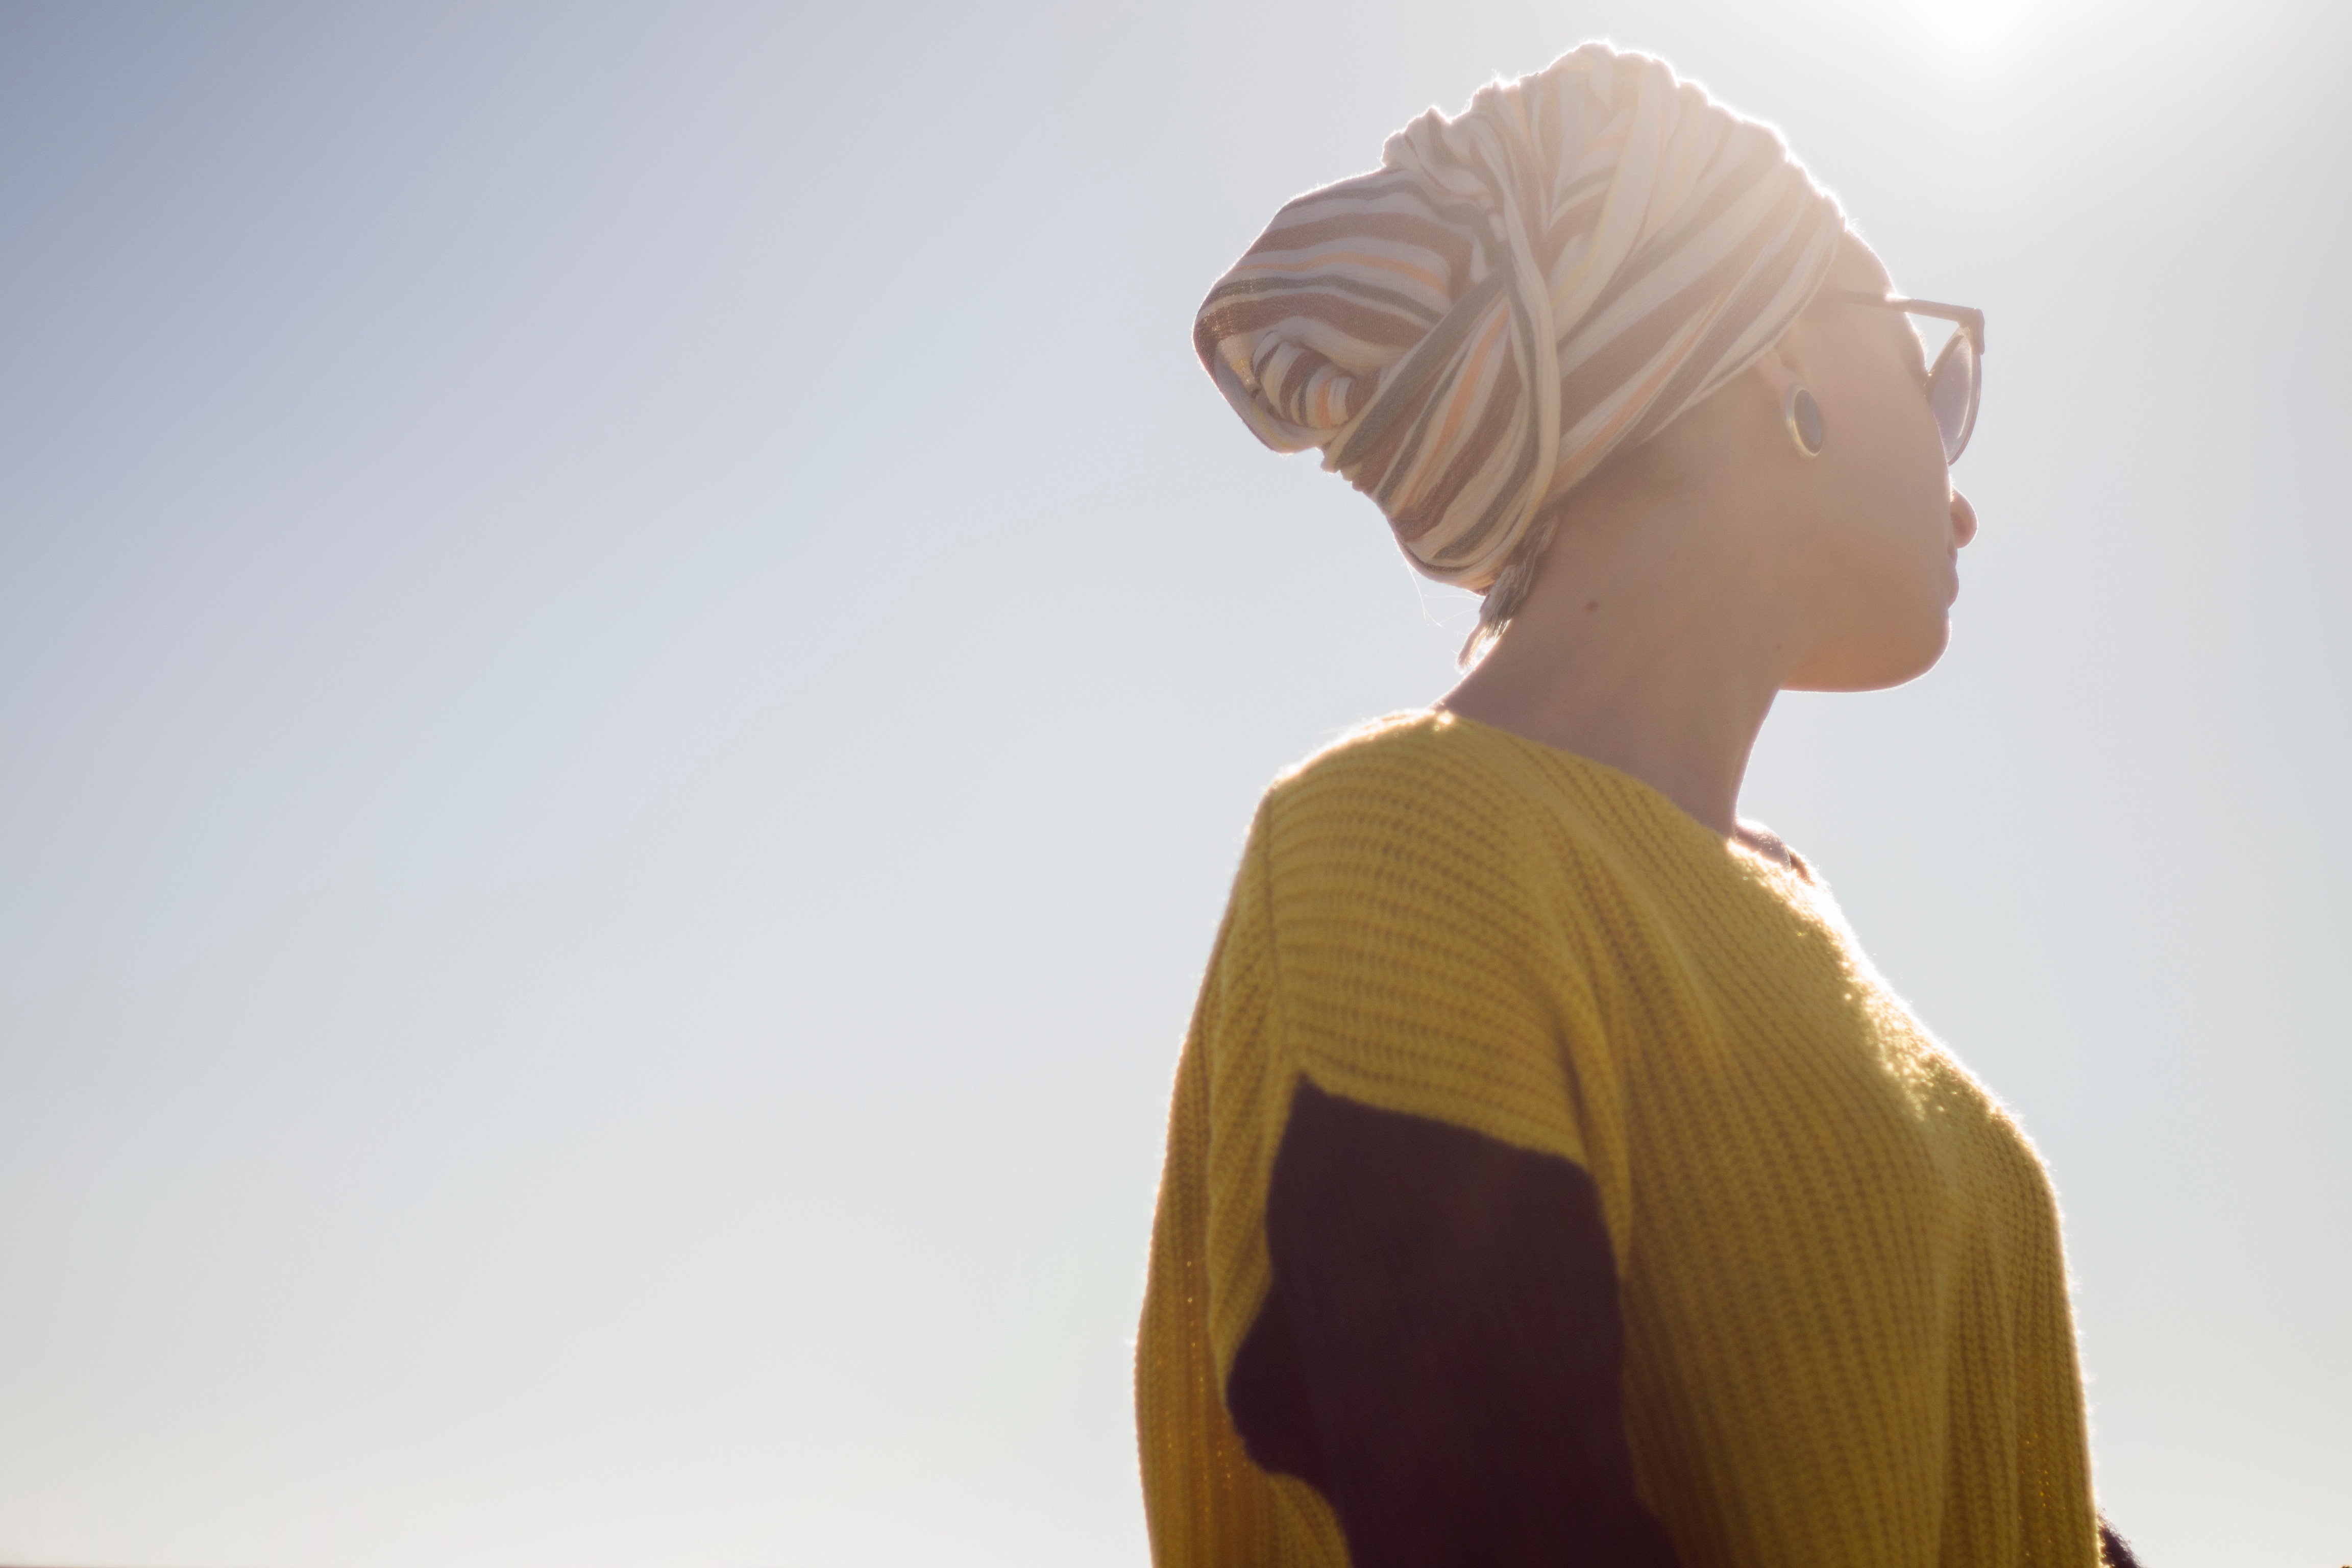
hand, portrait, spring, color, hat, fashion, clothing, yellow, sculpture, art, dress, cap, head, photograph, beauty, photo shoot